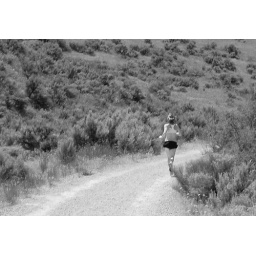
cute little college girl jogging in front of us